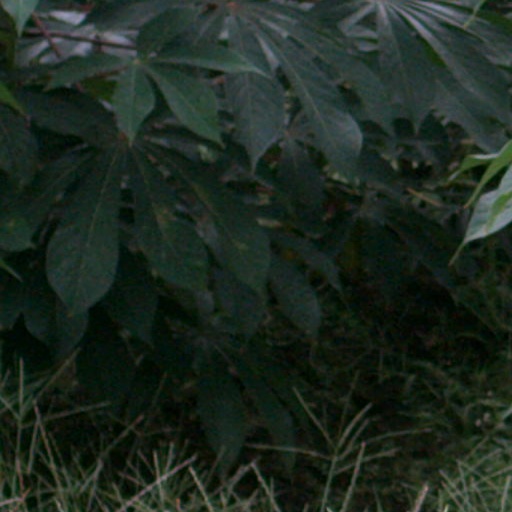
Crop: cassava